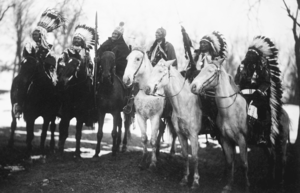
American Horse, Wašíčuŋ Tȟašúŋke selon l'orthographe standard lakota, Cheval américain en français également connu sous le nom d'American Horse the Younger, né en 1840 dans les Black Hills, dans le Dakota du Sud et mort à Pine Ridge le 16 décembre 1908 était un chef des Lakotas Oglalas, un homme d'État, un éducateur et un historien. Il détient une place importante dans l'histoire des États-Unis parce qu'en qualité de conseiller progressiste de l'armée des États-Unis, il œuvra au développement de relations loyales avec les Blancs et pour l'éducation de son peuple.